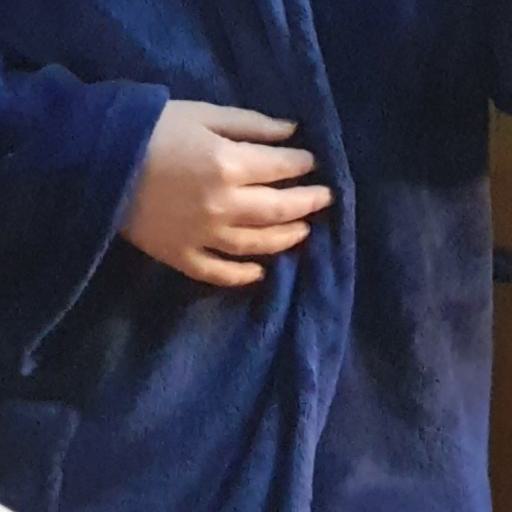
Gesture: no_gesture